Backyard Wildlife Habitat

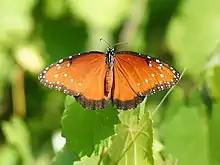
Queen butterfly in Florida

The Backyard Wildlife Habitat is a program of the National Wildlife Federation that encourages homeowners in the United States to manage their gardens and yards as a wildlife garden, with the goal of maintaining healthy and diverse animal habitats and ecosystems. The program began in 1973. By 1998, it had impacted more than 21,000 yards and, as of 2006, has certified over 60,000 'backyards'.